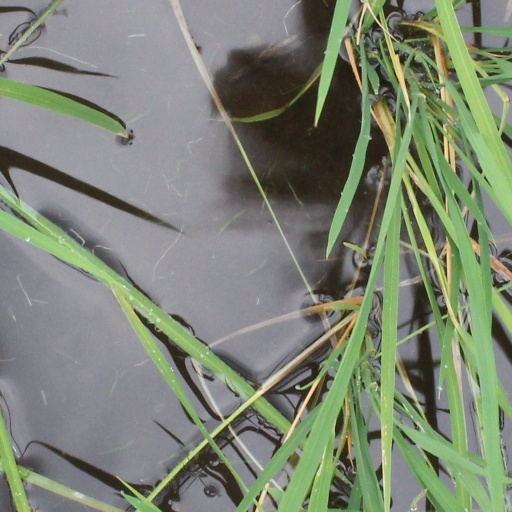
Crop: rice